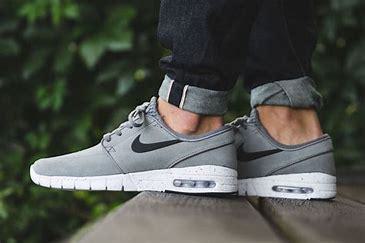
Brand: Nike
Model: SB Stefan Janoski Max